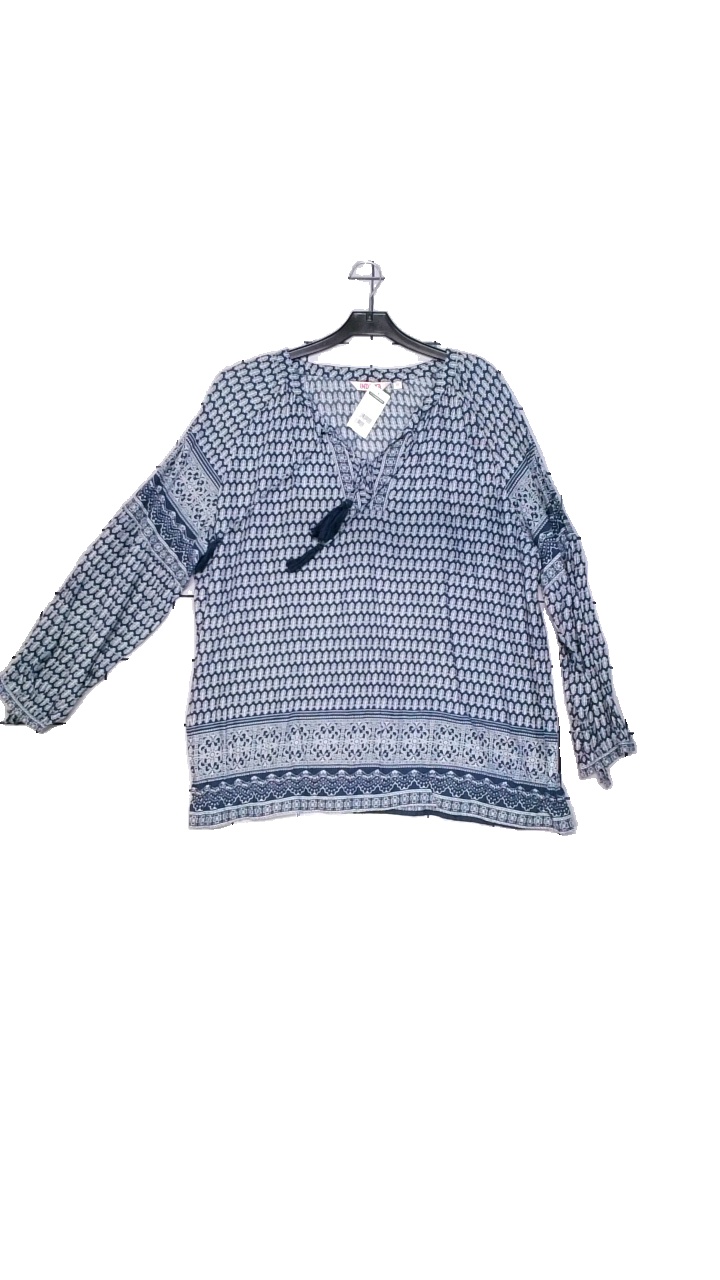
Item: Blouse (Ladies)
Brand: Indiska
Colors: White, Multicolor, Blue
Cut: Regular, V-collar
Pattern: Geometric print
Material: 100% cotton
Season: All
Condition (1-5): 4
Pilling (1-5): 4
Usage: Reuse
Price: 50-100